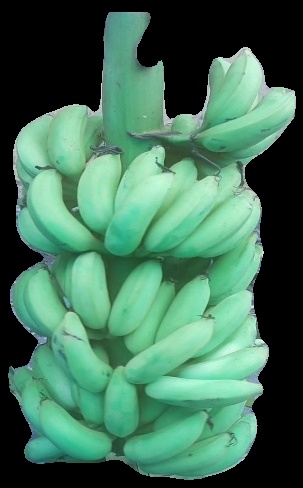
Variety: elakki-bale
Grade: grade2